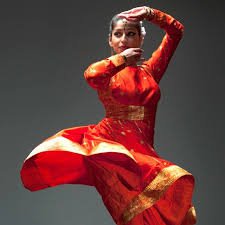
Dance form: kathak